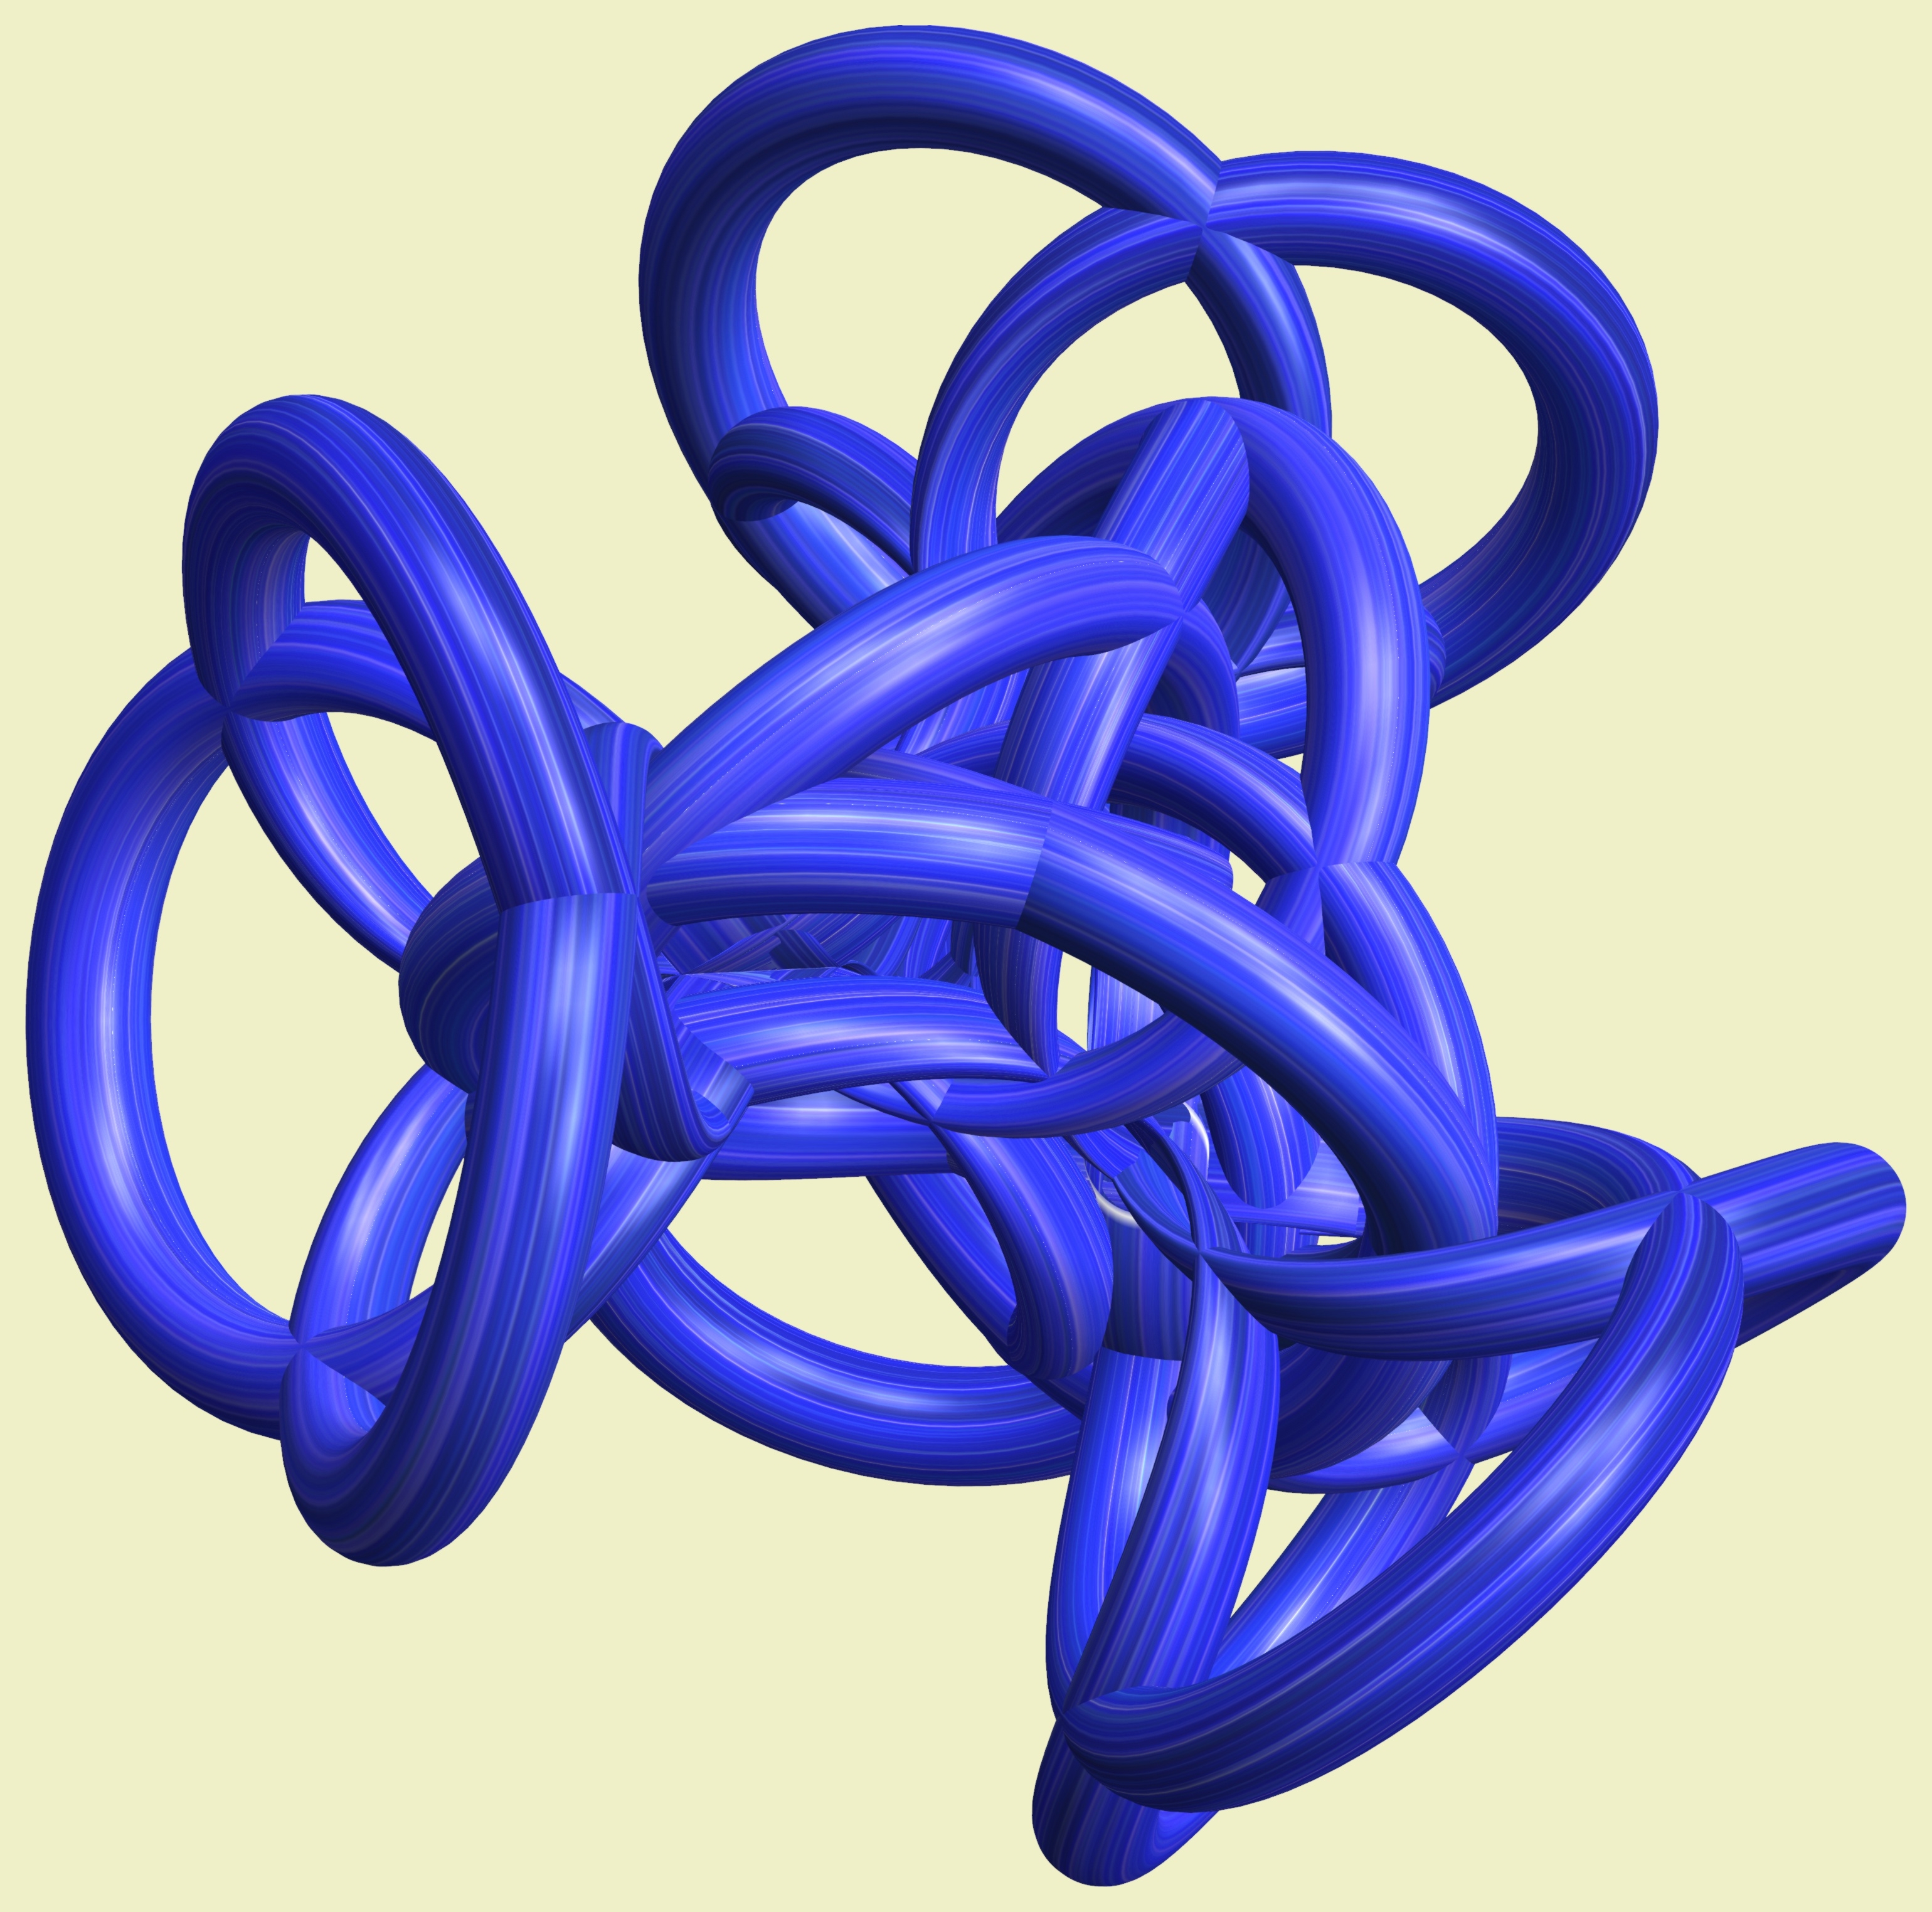
structure, wheel, texture, spiral, pattern, geometry, blue, product, font, sculpture, design, symmetry, mesh, 3d, graphic, shape, torus, mathematica, cg, parametricplot3d, code, program, algorithm, mapping, geometricsculpture, lissajous